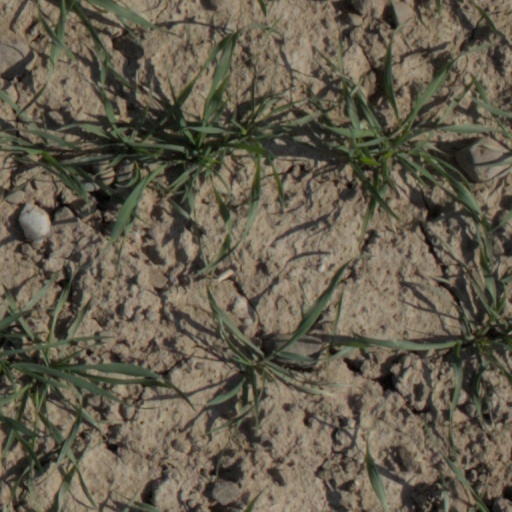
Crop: wheat